List of birds of California

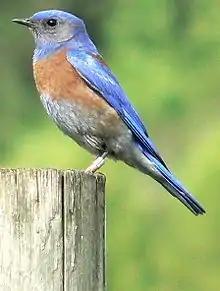
Western bluebird

Wrens are small and inconspicuous birds, except for their loud songs. They have short wings and thin down-turned bills. Several species often hold their tails upright. All are insectivorous.